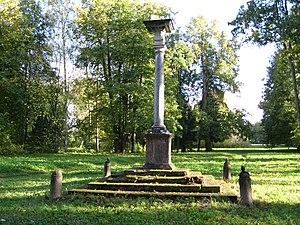
Le parc de Pavlovsk est un parc urbain situé autour du palais de Pavlovsk à Saint-Pétersbourg en Russie. Ce parc à l'anglaise ponctué de fabriques et de pavillons néo-classiques a une superficie de 600 hectares. Le parc est organisé en neuf secteurs de superficies différentes.